Bana Singh

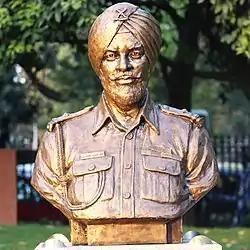
Singh's bust at "Param Yodha Sthal", National War Memorial, New Delhi

Nb Sub Bana Singh was promoted Subedar on 1 December 1992, with promotion to Subedar Major on 20 October 1996. He was given the honorary rank of Captain at his retirement. Hony Capt Bana Singh retired from service on 31 October 2000. The Jammu & Kashmir Government gave him a pension of 166 per month. Bana Singh protested against the low amount, pointing out that the neighbouring states of Punjab and Himachal Pradesh provided a monthly pension above 10,000 to the Param Vir Chakra awardees. In October 2006, the Punjab Government led by Captain Amarinder Singh announced a cash award of 1,000,000 for him. The cheque was presented to Bana Singh by Amarinder's successor Parkash Singh Badal in March 2007. The Punjab Government also offered him 2,500,000, a monthly allowance of 15,000 and a 25-acre plot, if he moved to Punjab. However, he refused the offer, saying that he is a resident of J&K. The J&K Government named a stadium in the Ranbir Singh Pora area of Jammu after him, and sanctioned an amount of Rs 5,000,000 for its development in 2010. However, in 2013, "The Tribune" reported that the funds had not been released, and the Bana Singh Memorial Stadium was in a poor shape.